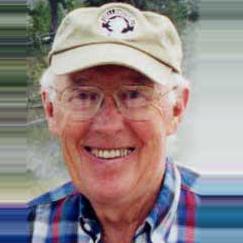
Age: 75